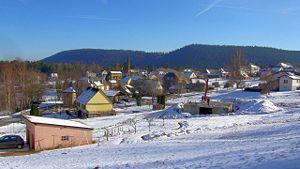
Aubure est une commune française située dans le département du Haut-Rhin, en région Grand Est.